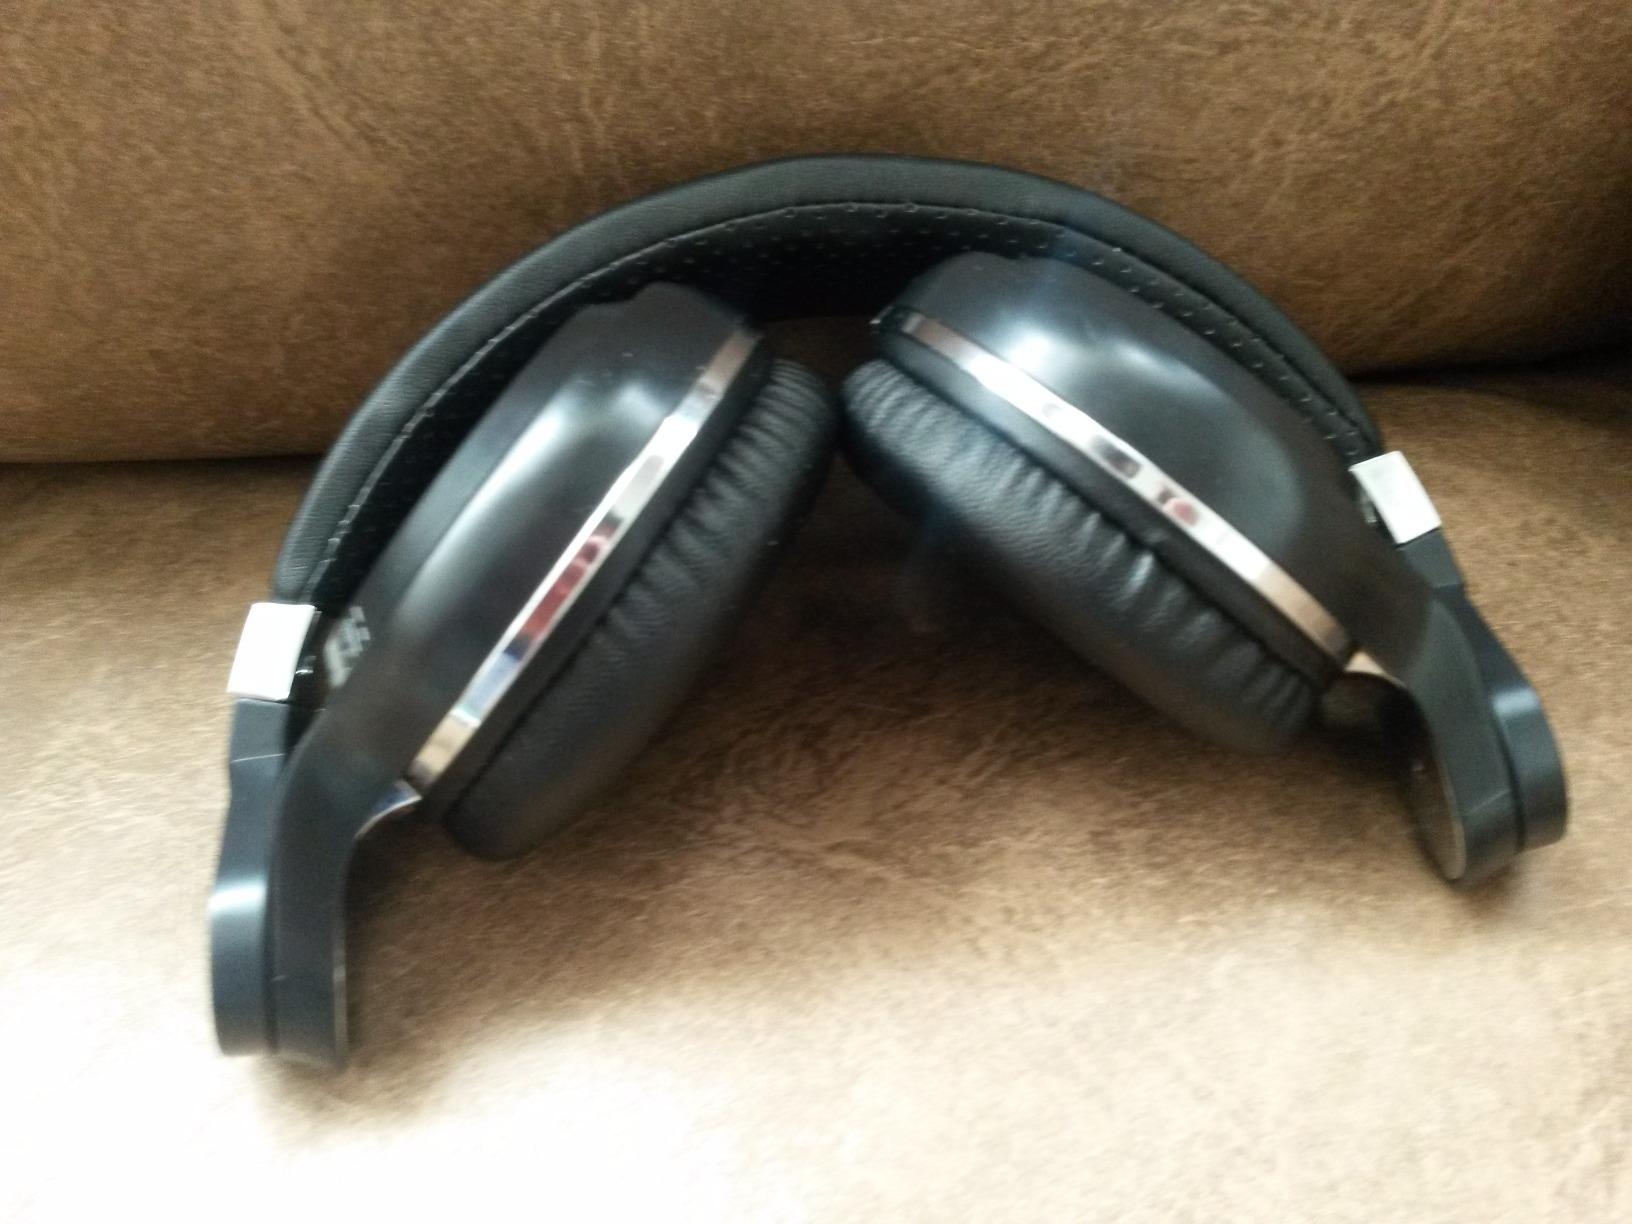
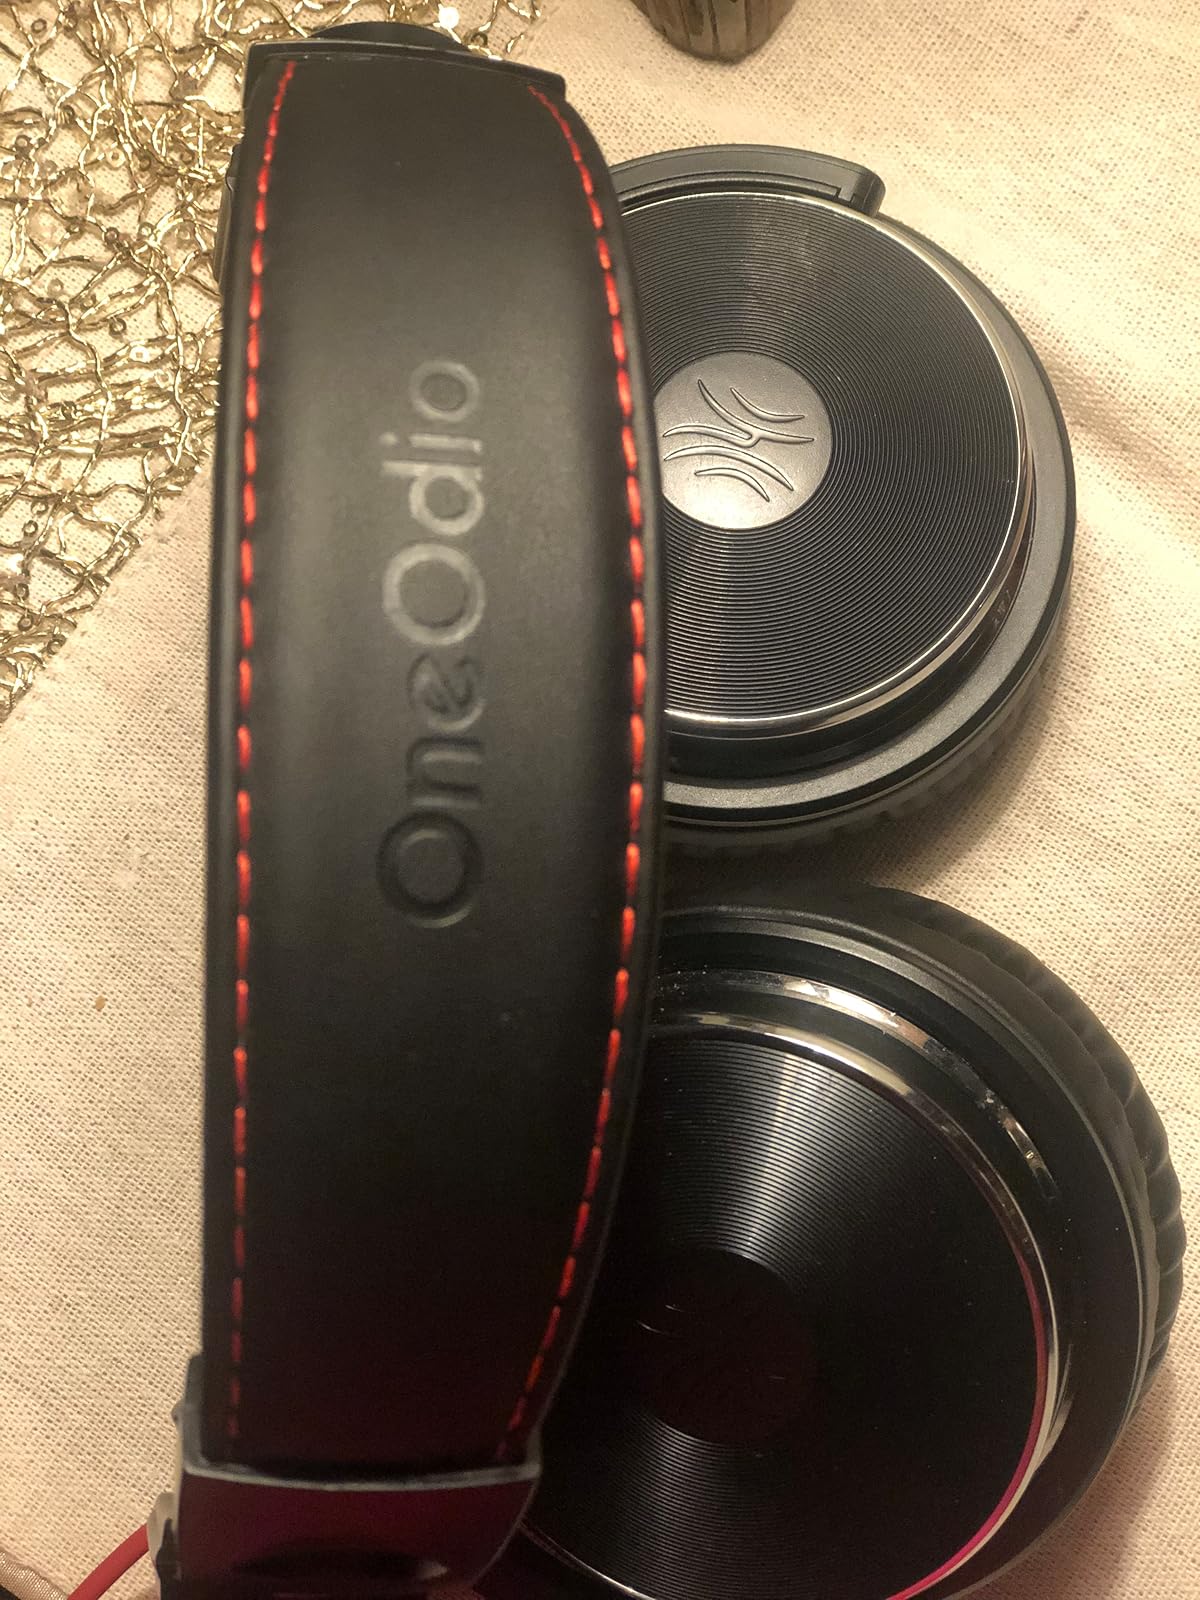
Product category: headphones
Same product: no